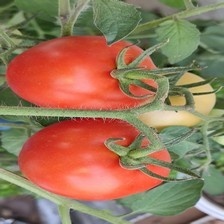
Label: tomato